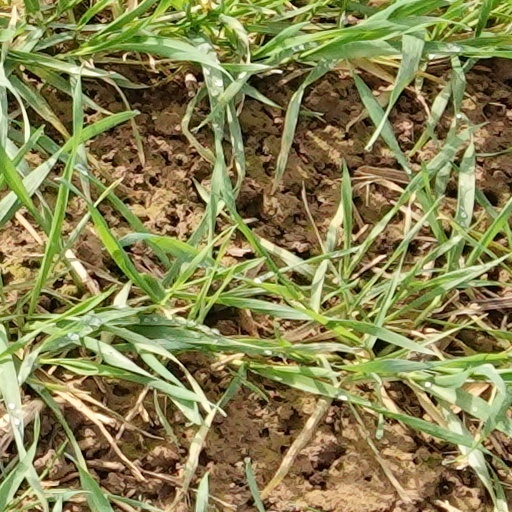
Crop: wheat